The Ghost Writer (film)

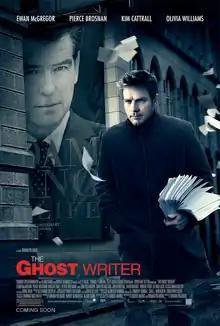
US film poster

The Ghost Writer (released as The Ghost in the United Kingdom and Ireland) is a 2010 neo-noir political thriller film directed by Roman Polanski. The film is an adaptation of the 2007 novel, "The Ghost", by Robert Harris with the screenplay written by Polanski and Harris. It stars Ewan McGregor in the title role with Pierce Brosnan, Kim Cattrall, and Olivia Williams.